Hsiung Shih-I

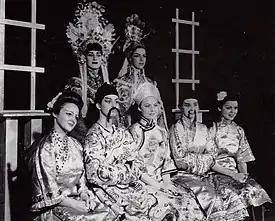
Performance of "Lady Precious Stream" at Shimer College in 1942

Hsiung Shih-I (also S. I. Hsiung or Xiong Shiyi; 1902–1991) was a writer, biographer, translator, academic, and playwright in Beijing and London. He was the first Chinese person to direct a West End play, and the founder of Tsing Hua Academy in Hong Kong.